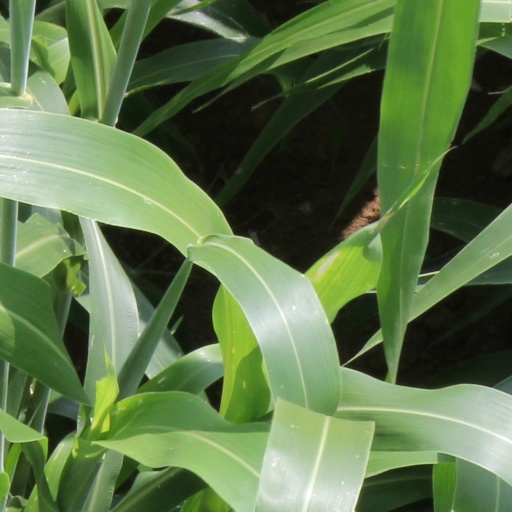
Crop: sorghum